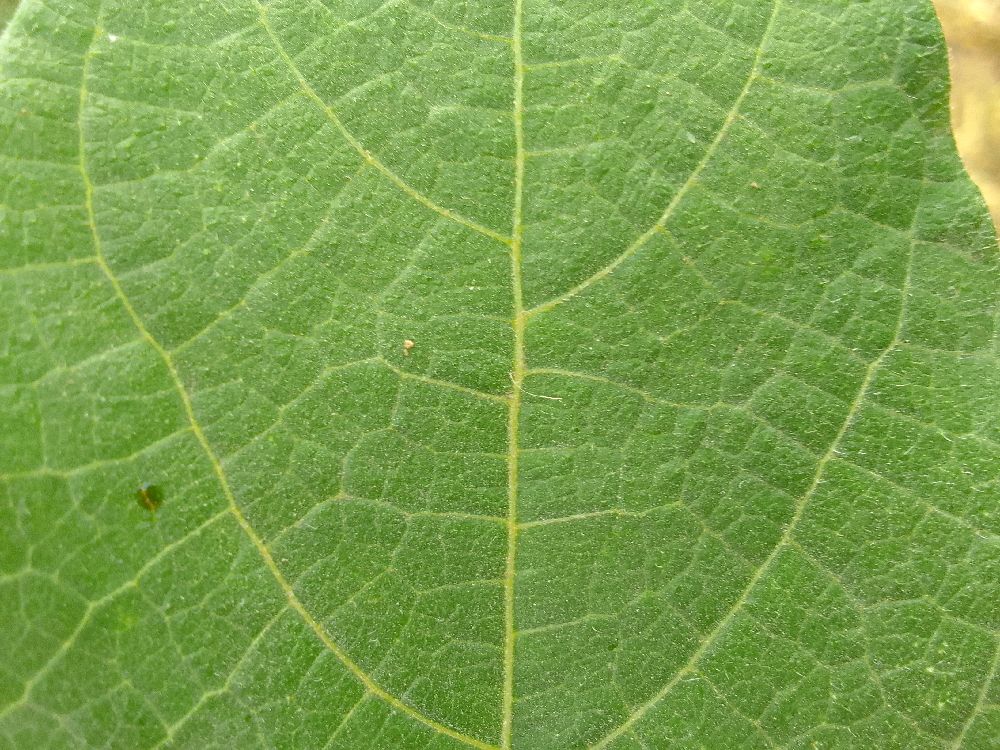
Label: healthy